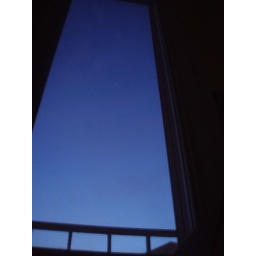
blue sky in villejuif5,mars2009